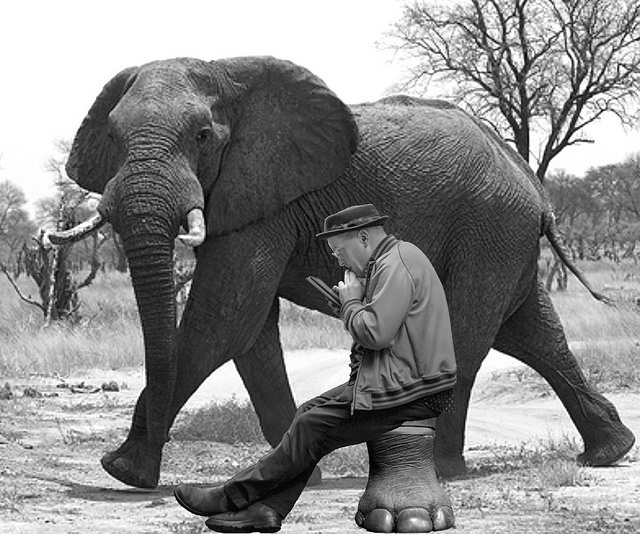
A man siting next to an elephant on an elephants foot.
An old man with a hat by a very big elephant.
An old man sitting down next to an elephant.
A man sitting on an elephant stool reading with an elephant beside him
A man sitting on a stool that looks like an elephant foot next to an elephant